Saunders-Roe SR.53

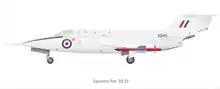
Drawing of the first SR.53

In October 1951, Saunders-Roe obtained facilities at RAF Hurn, Dorset, to support the site's use as a base for test flights of the SR.53. This measure had been necessitated by a lack of suitable airfields on the Isle of Wight, where the company was based and typically conducted development from. To this end, the firm constructed a HTP storage facility at the Hurn site; specialised radio aids were also installed and initially tested using a specially-modified Gloster Meteor which had been lent by the Ministry of Supply. This setup would ultimately remain unused as flying trials were centered at RAF Boscombe Down instead.